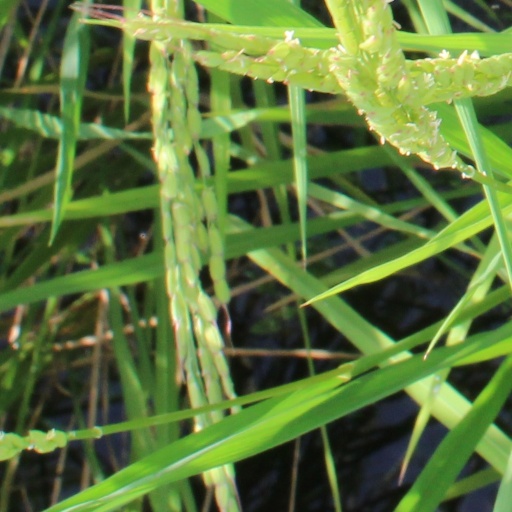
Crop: rice